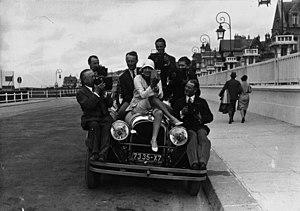
La chanteuse Mistinguett (1875-1956) assise sur sa Chrysler avec un groupe de photographes à Deauville en 1929.
Deauville est une commune française du département du Calvados, en Normandie, peuplée de 3 604 habitants.